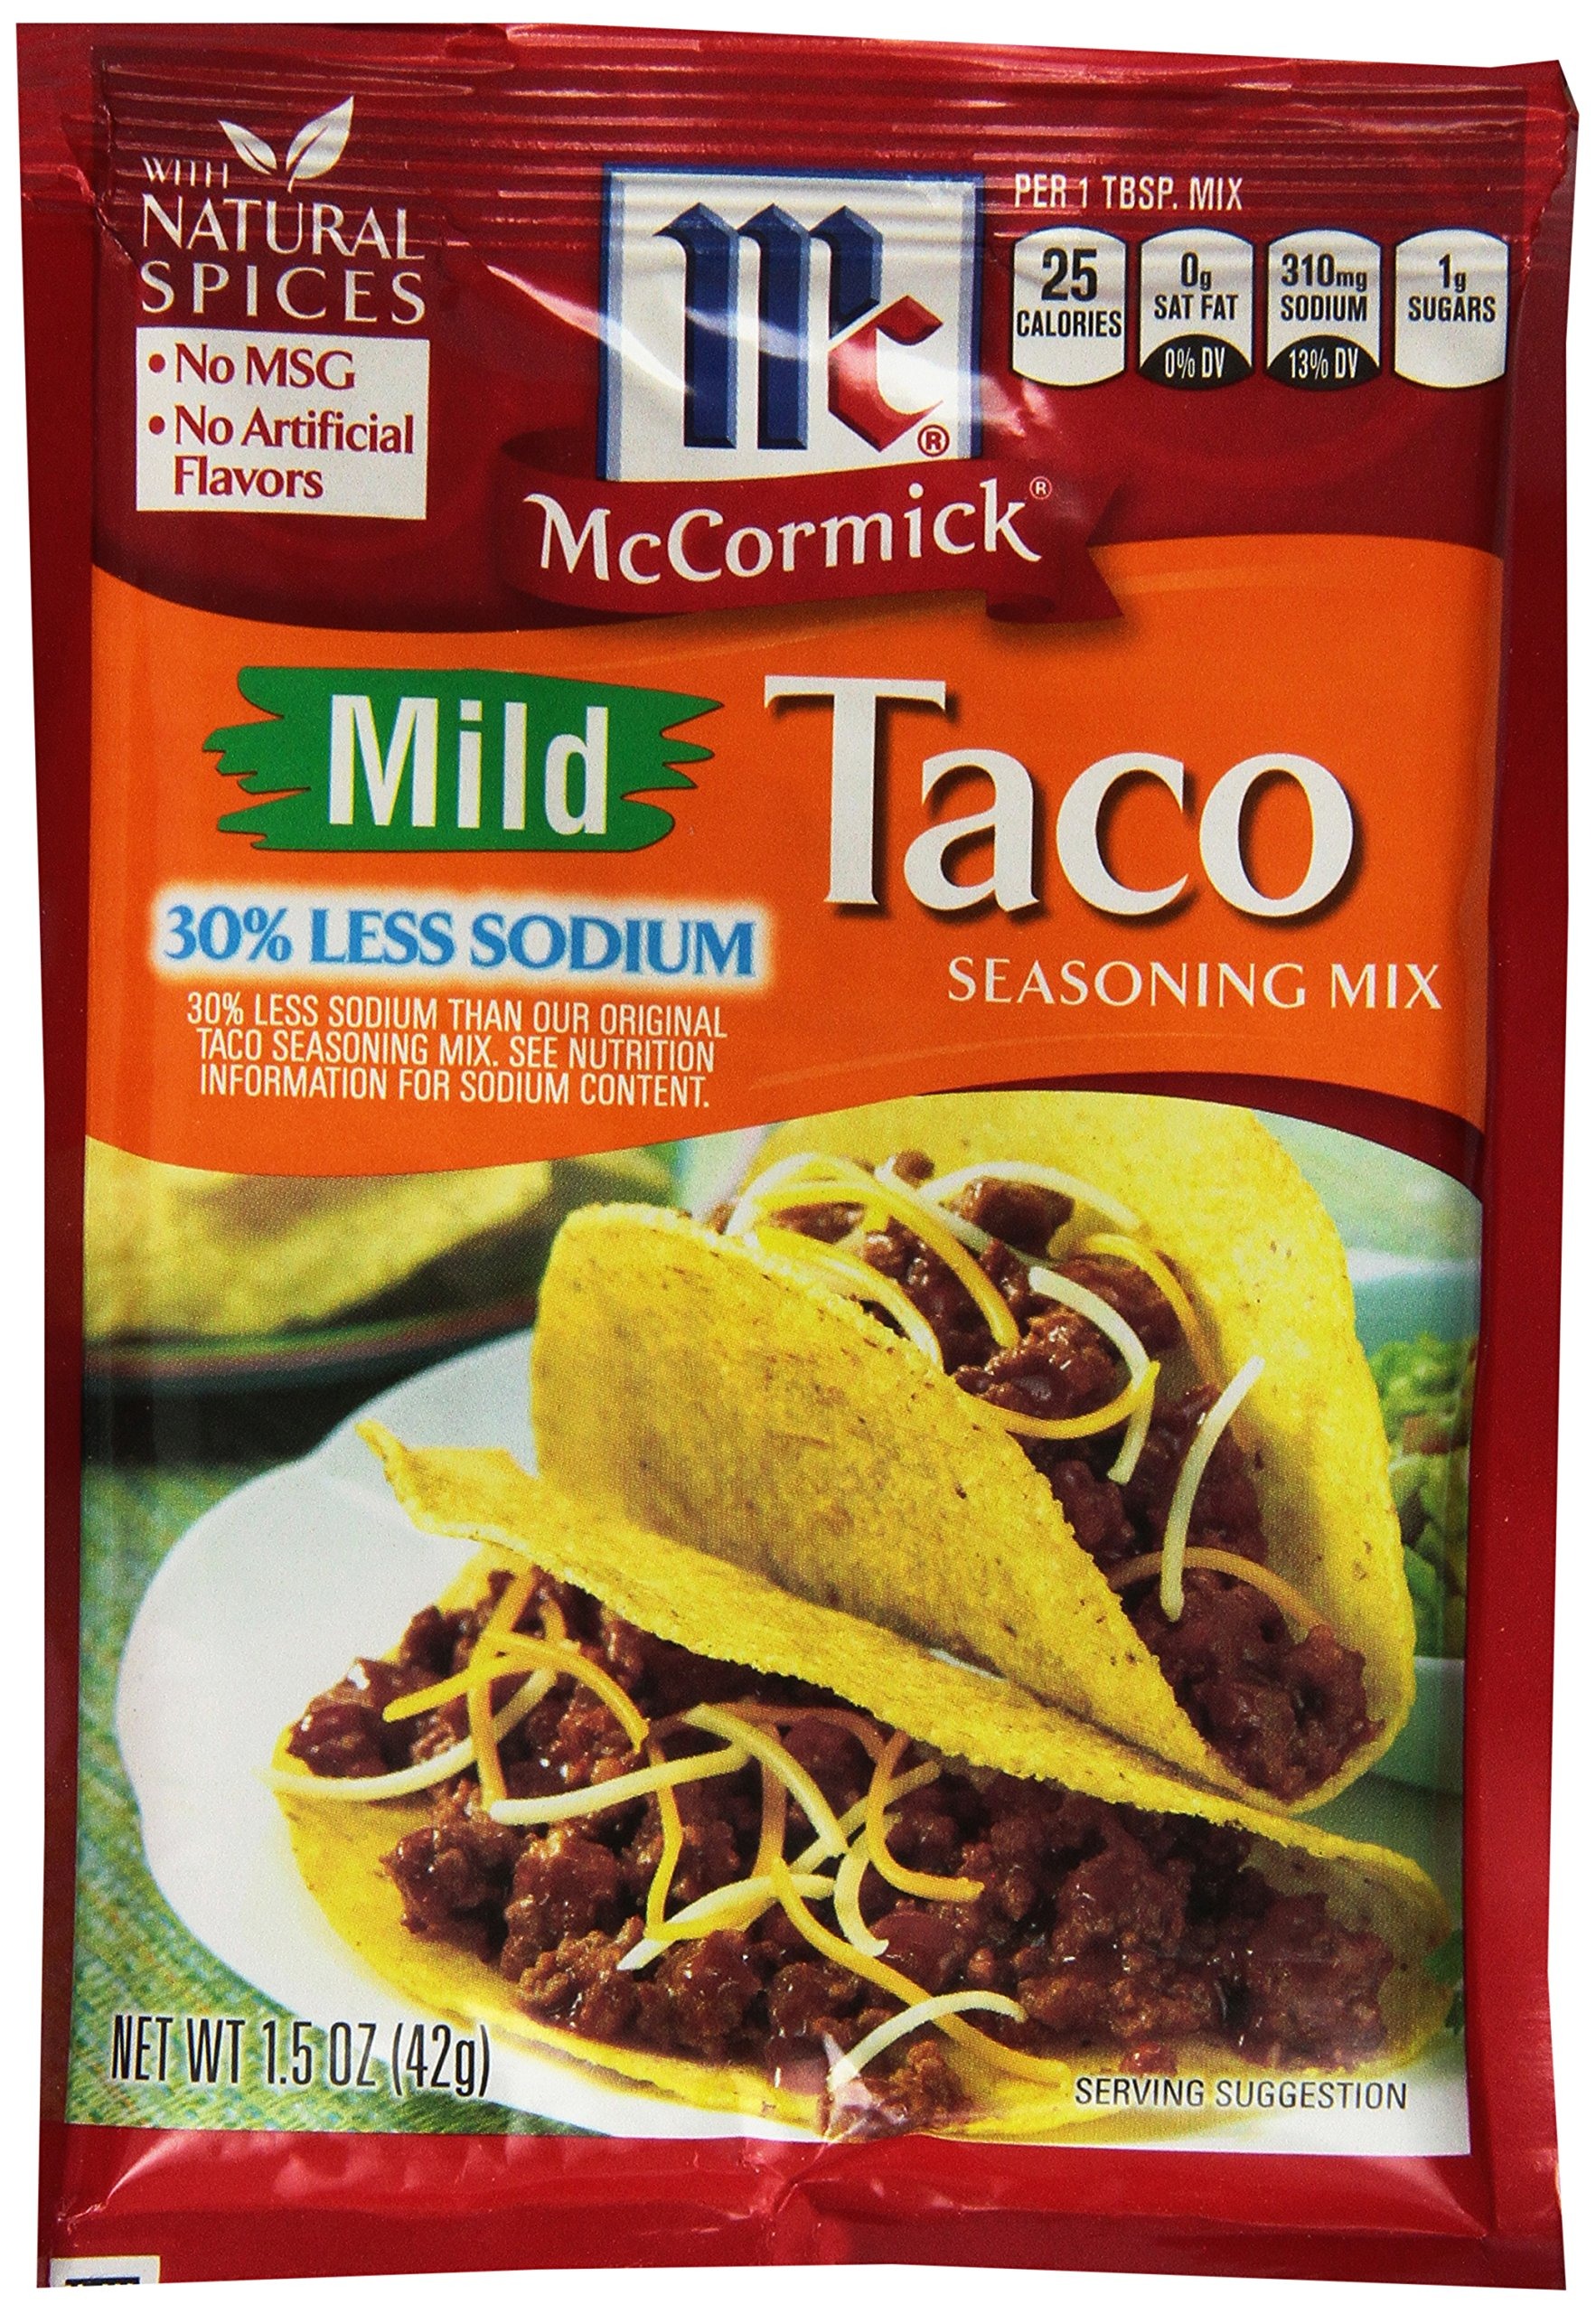
Item Name: McCormick Taco, Mild Less Sodium Mix, 1.5-Ounce (Pack of 12)
Bullet Point 1: Perfect taco seasoning mix with 3% less sodium
Bullet Point 2: Kid-friendly
Bullet Point 3: Made with natural herbs and spices
Bullet Point 4: No MSG, artificial flavors or colors
Bullet Point 5: Expert spice blend makes family-favorite tacos every time
Value: 18.0
Unit: Ounce

Price: 0.97